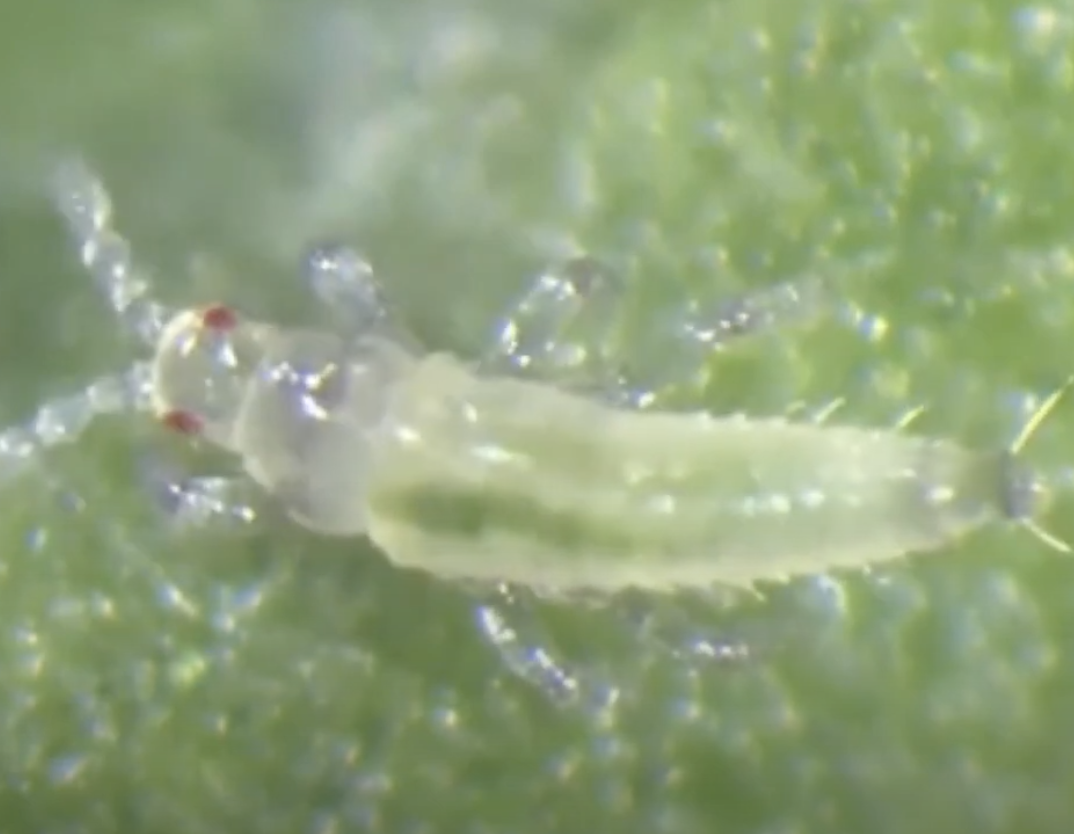
Label: thrips_disease